Over-the-horizon radar

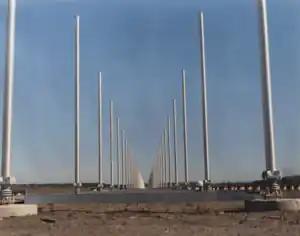
U.S. Navy Relocatable Over-the-Horizon Radar station

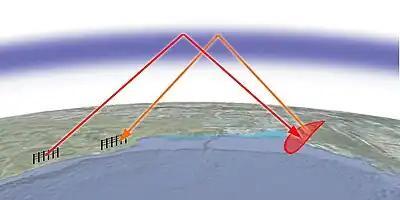
How a skywave OTH radar works: A powerful shortwave signal from a large transmitting antenna "(left)" reaches a target beyond the horizon by refracting off the ionosphere, and the echo signal from the target "(right)" returns to the receiving antenna by the same route. In practice, the beams are much closer to the horizon than shown here.

Over-the-horizon radar (OTH), sometimes called beyond the horizon radar (BTH), is a type of radar system with the ability to detect targets at very long ranges, typically hundreds to thousands of kilometres, beyond the radar horizon, which is the distance limit for ordinary radar. Several OTH radar systems were deployed starting in the 1950s and 1960s as part of early-warning radar systems, but airborne early warning systems have generally replaced these. OTH radars have recently been making a comeback, as the need for accurate long-range tracking has become less important since the ending of the Cold War, and less-expensive ground-based radars are once again being considered for roles such as maritime reconnaissance and drug enforcement.